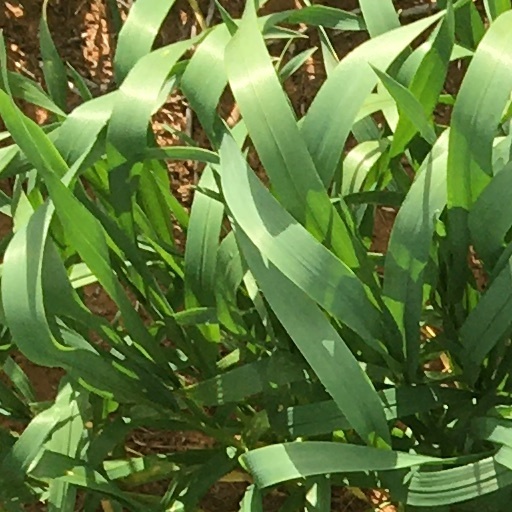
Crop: wheat